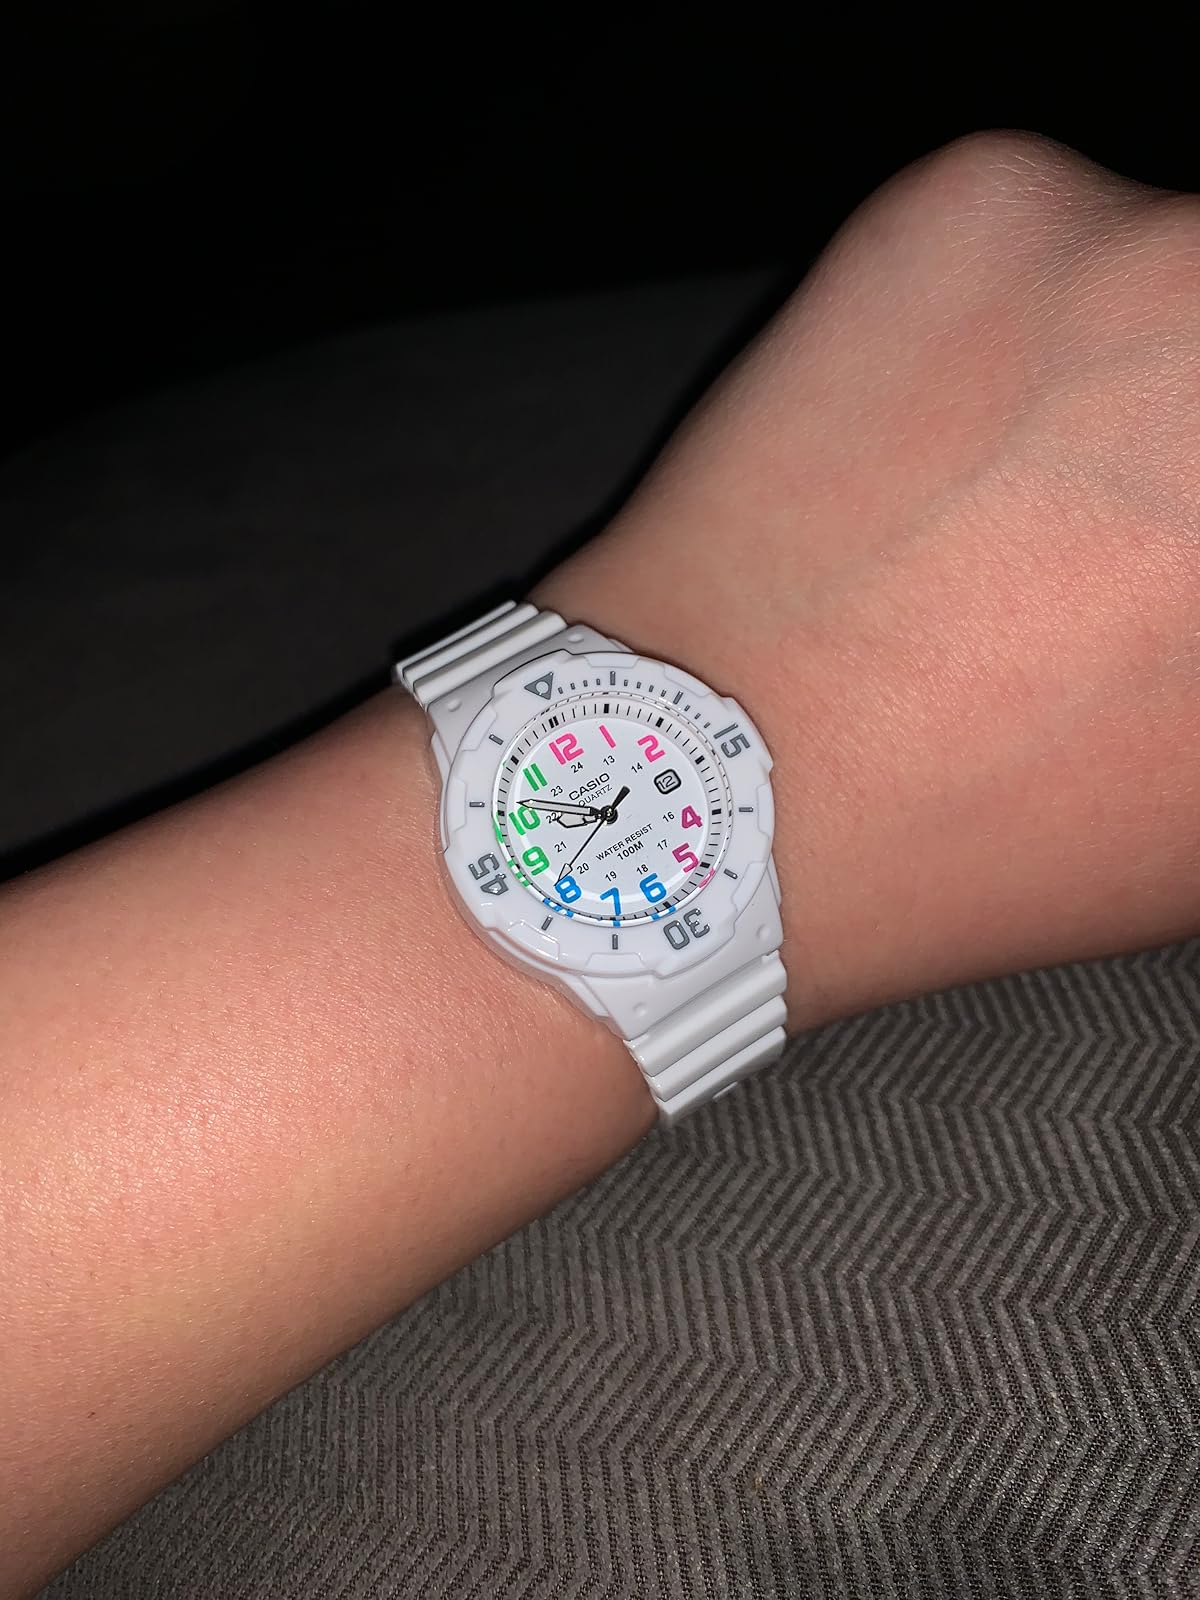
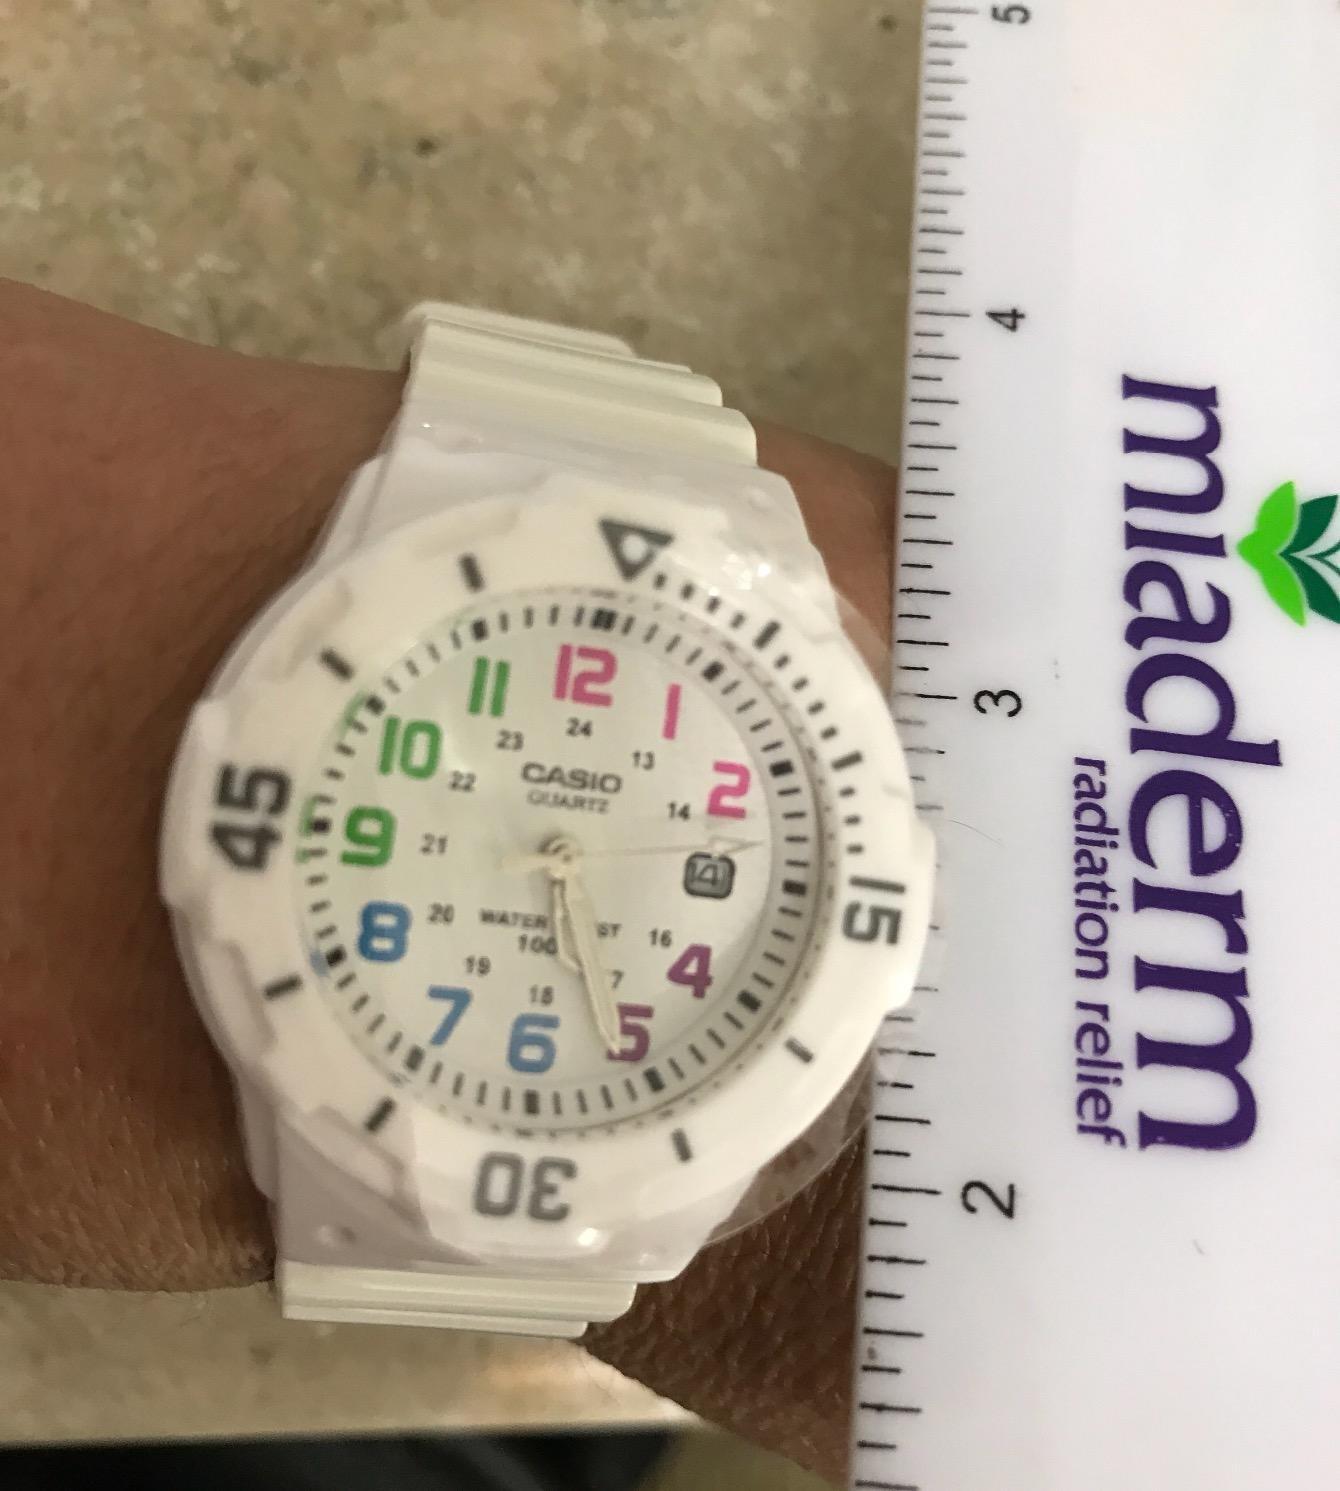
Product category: accessories_watch
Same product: yes